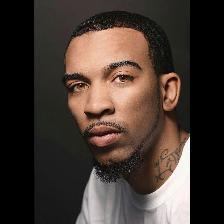
Label: Human